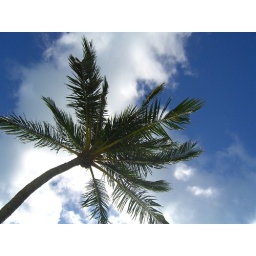
Palm tree above my lounge chair